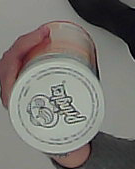
Product: pringles_paprika